Leopold Hofmann

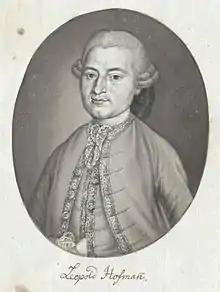

Leopold Hofmann (also Ludwig Hoffman, Leopold Hoffman, Leopold Hoffmann; 14 August 1738 – 17 March 1793) was an Austrian composer of classical music.